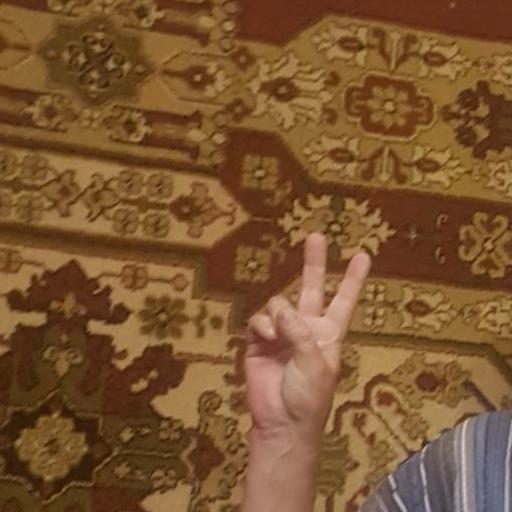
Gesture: peace